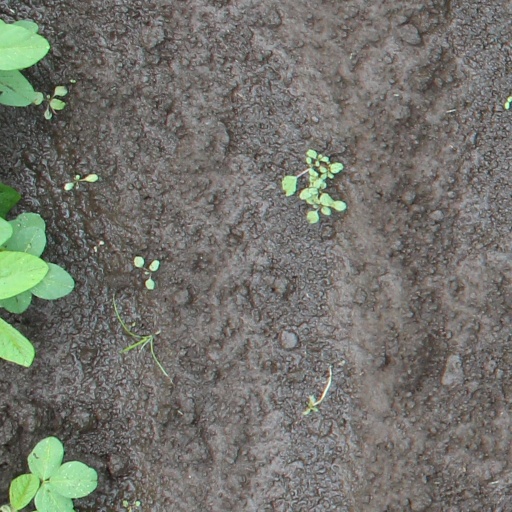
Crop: soybean